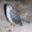
Label: bird